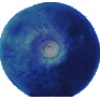
Label: huckleberry